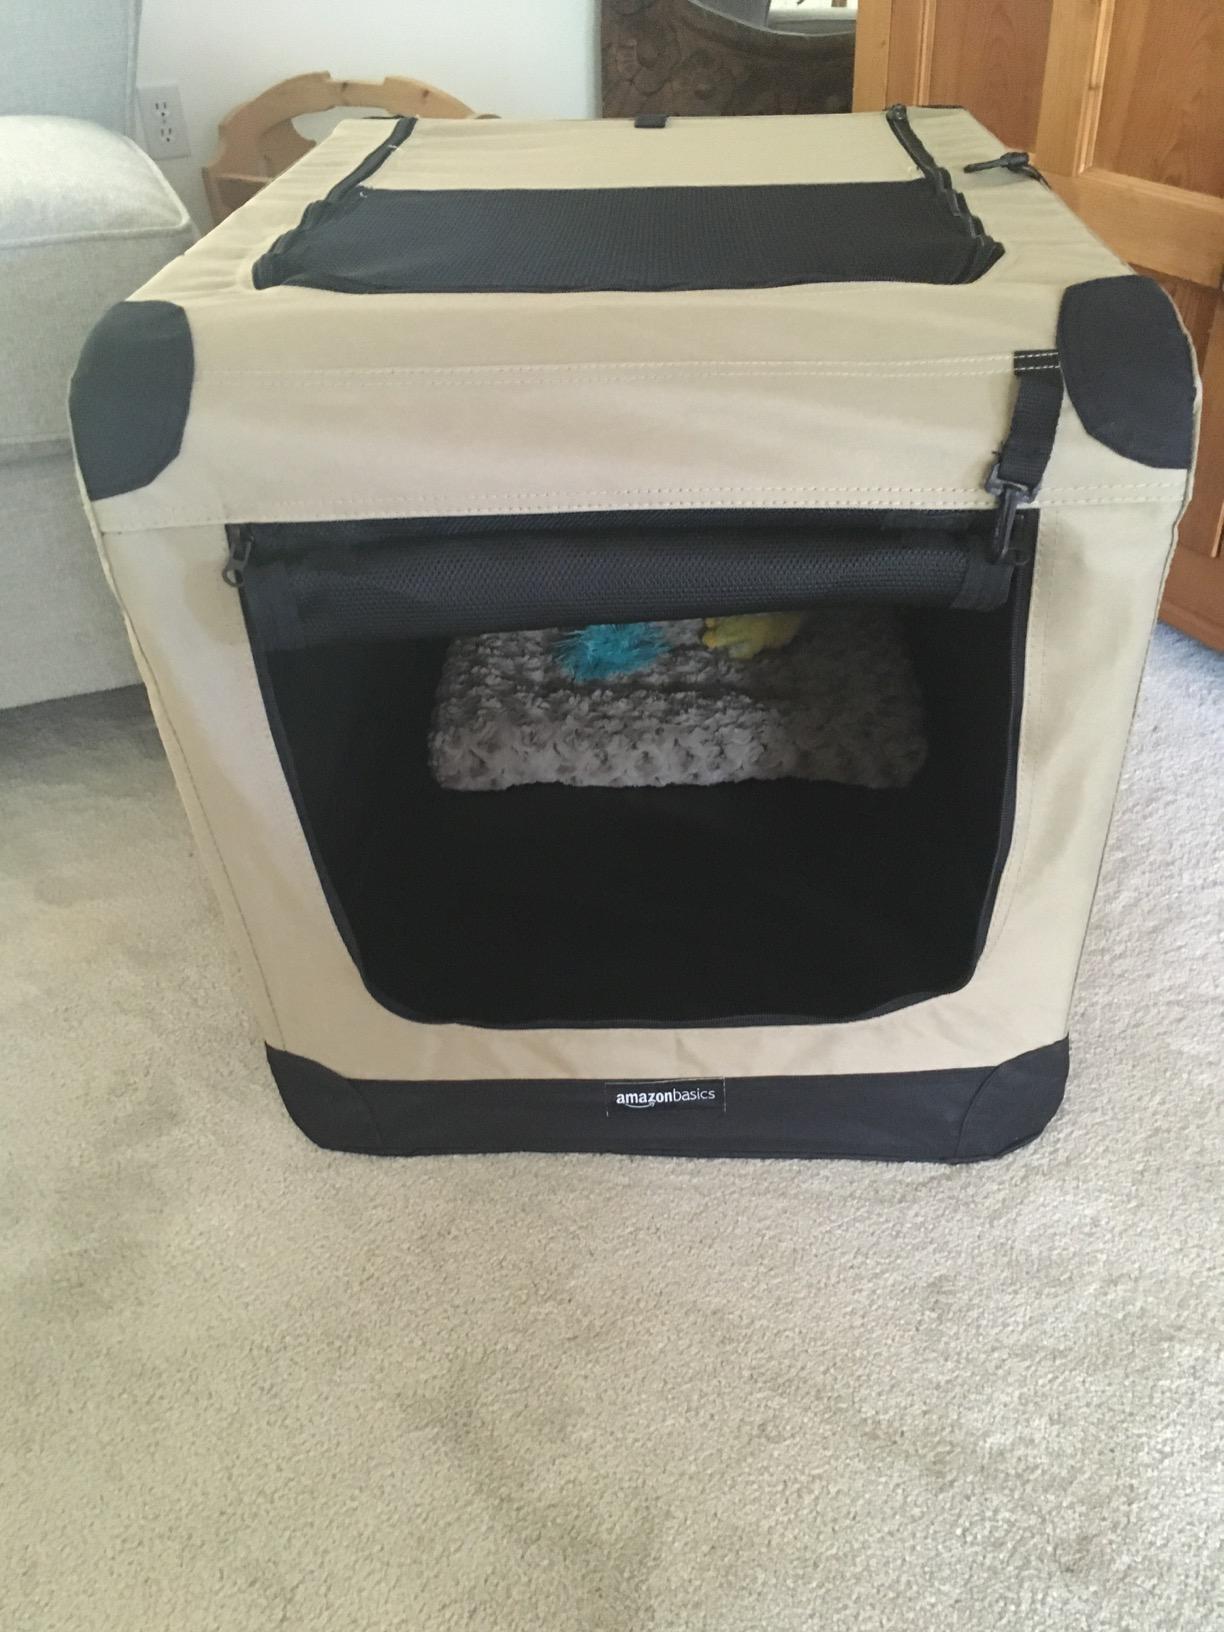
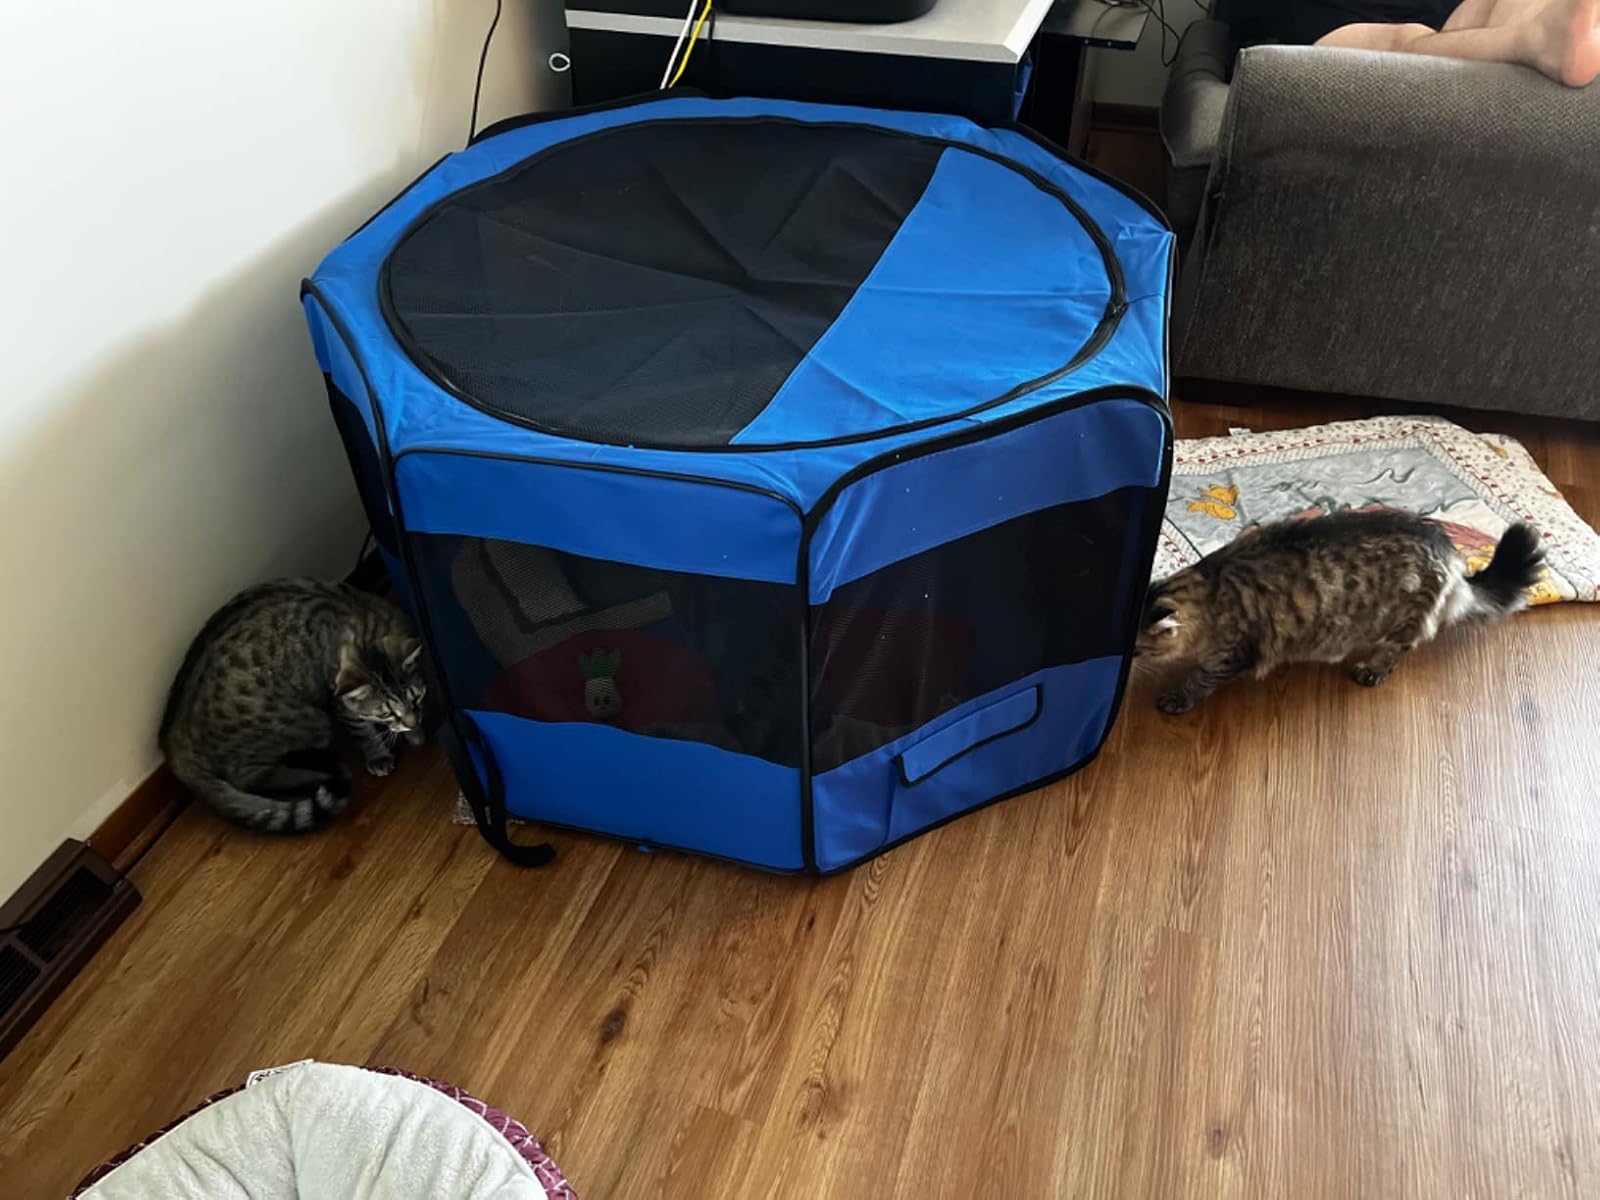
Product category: items_kennel
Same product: no